Districts of Turkey

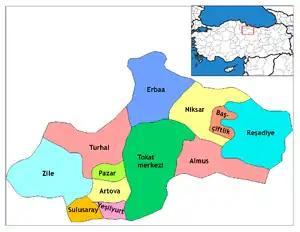
Districts of Tokat

The following population data is based on the 2024 census. The list is sorted from highest to lowest population. According to the results of the Local Elections of March 31, 2024, Mayors are listed with their parties.